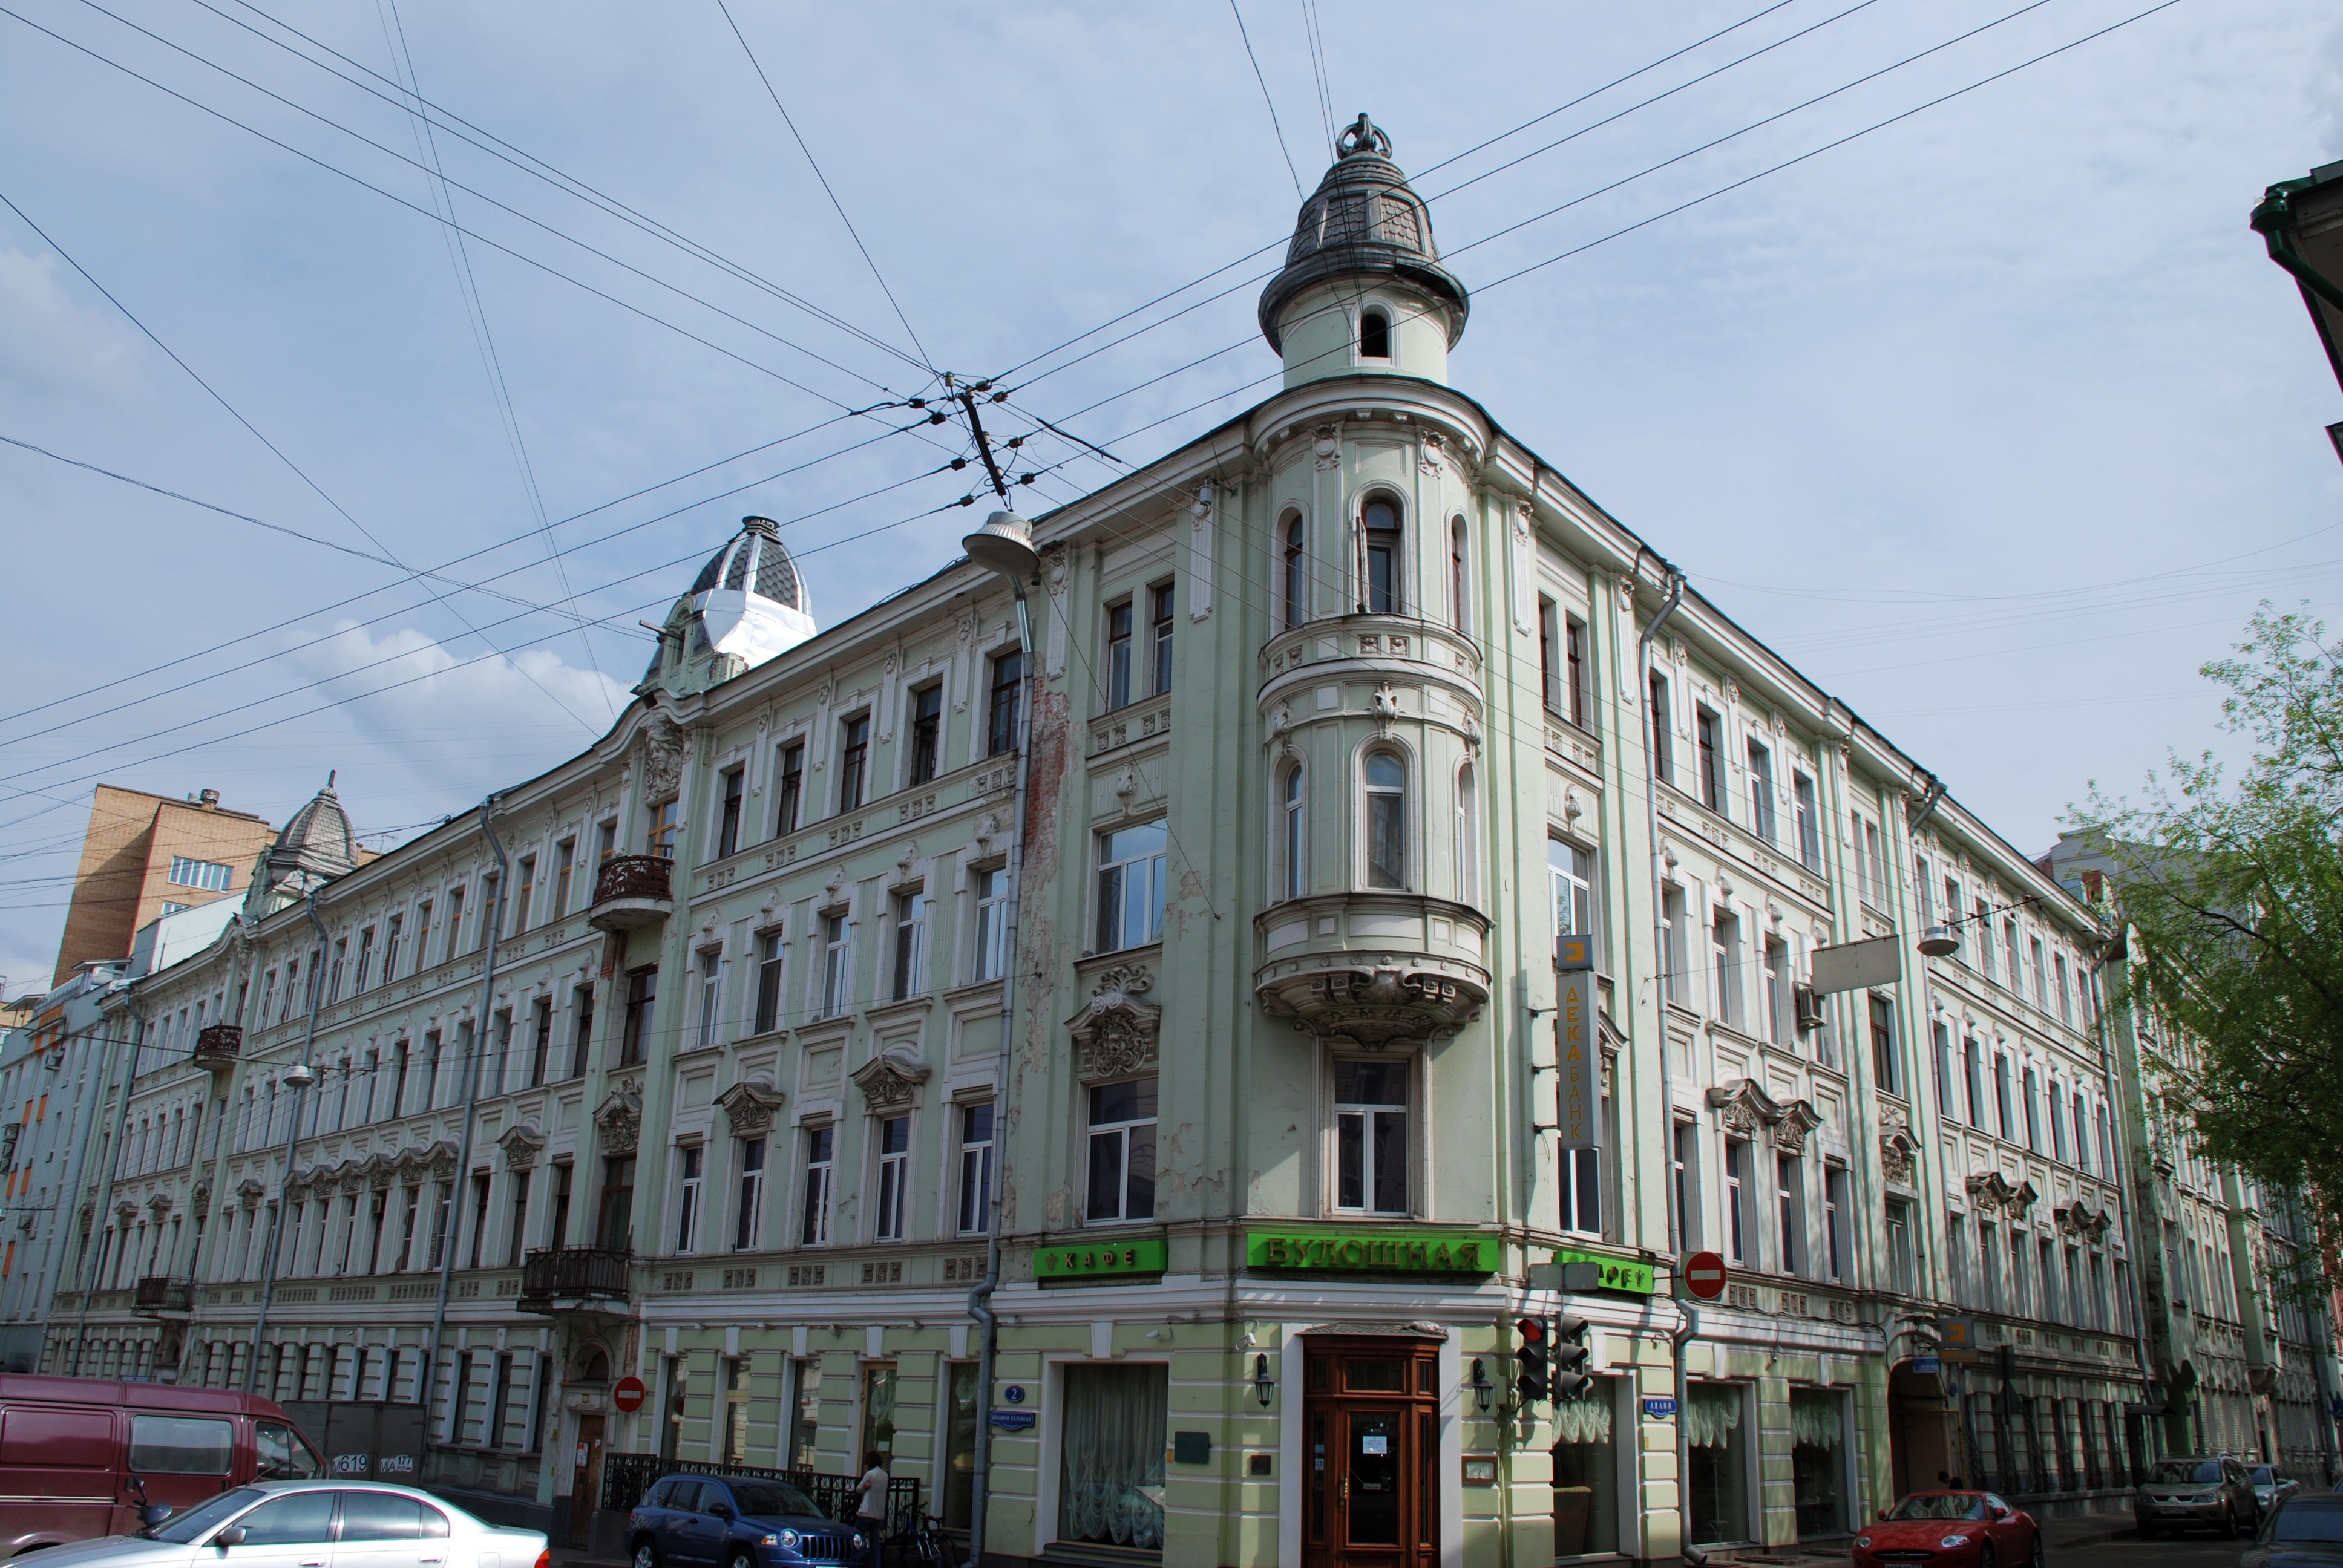
town, city, cityscape, downtown, plaza, landmark, facade, nikon, waterway, town square, moscow, russia, d80, cityscapes, moskau, nikond80, moscou, neighbourhood, tours